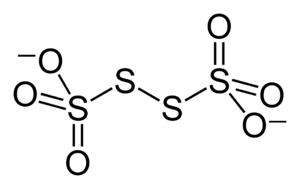
L'ion tétrathionate est un anion de formule S₄O₆²⁻. C'est un oxoanion du soufre dérivé de l'acide tétrathionique, H₂S₄O₆. Il appartient à la famille des polythionates, anions de formule [Sₙ(SO₃)₂]²⁻. Sa formule peut également s'écrire ⁻O₃S-S-S-SO₃⁻. Deux des atomes de soufre présents dans l'ion sont au nombre d'oxydation 0 et les deux autres sont au nombre +V. L'ion tétrathionate est la forme oxydée du couple redox S₄O₆²⁻/S₂O₃²⁻.